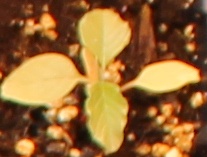
Label: Redroot Pigweed